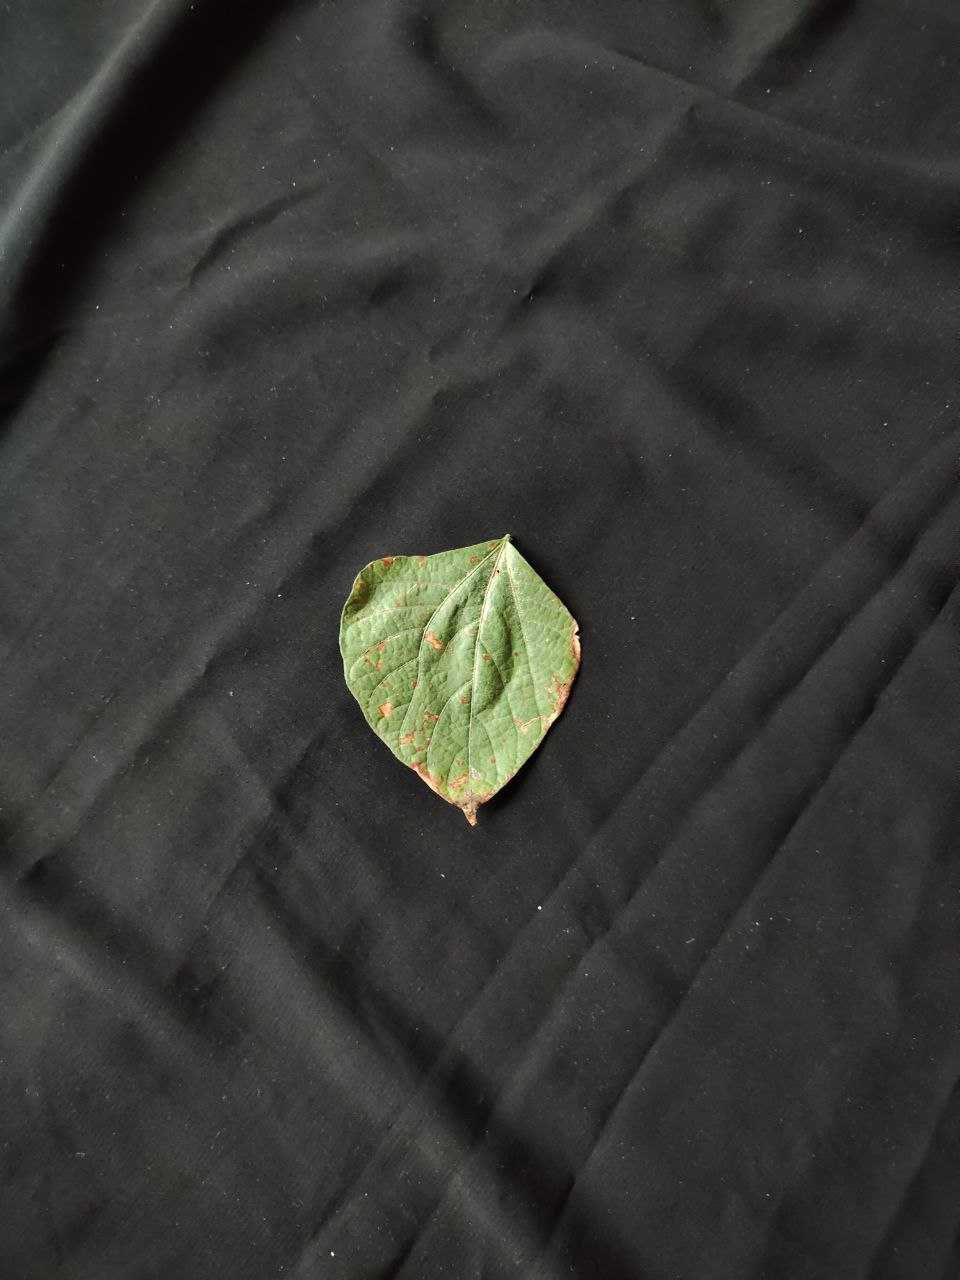
Crop: bean
Leaf condition: Rust